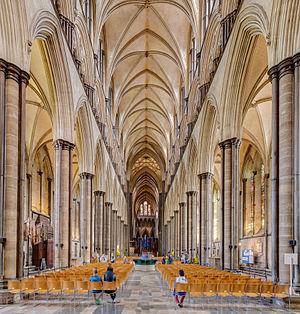
La cathédrale de Salisbury est une cathédrale anglicane située à Salisbury.